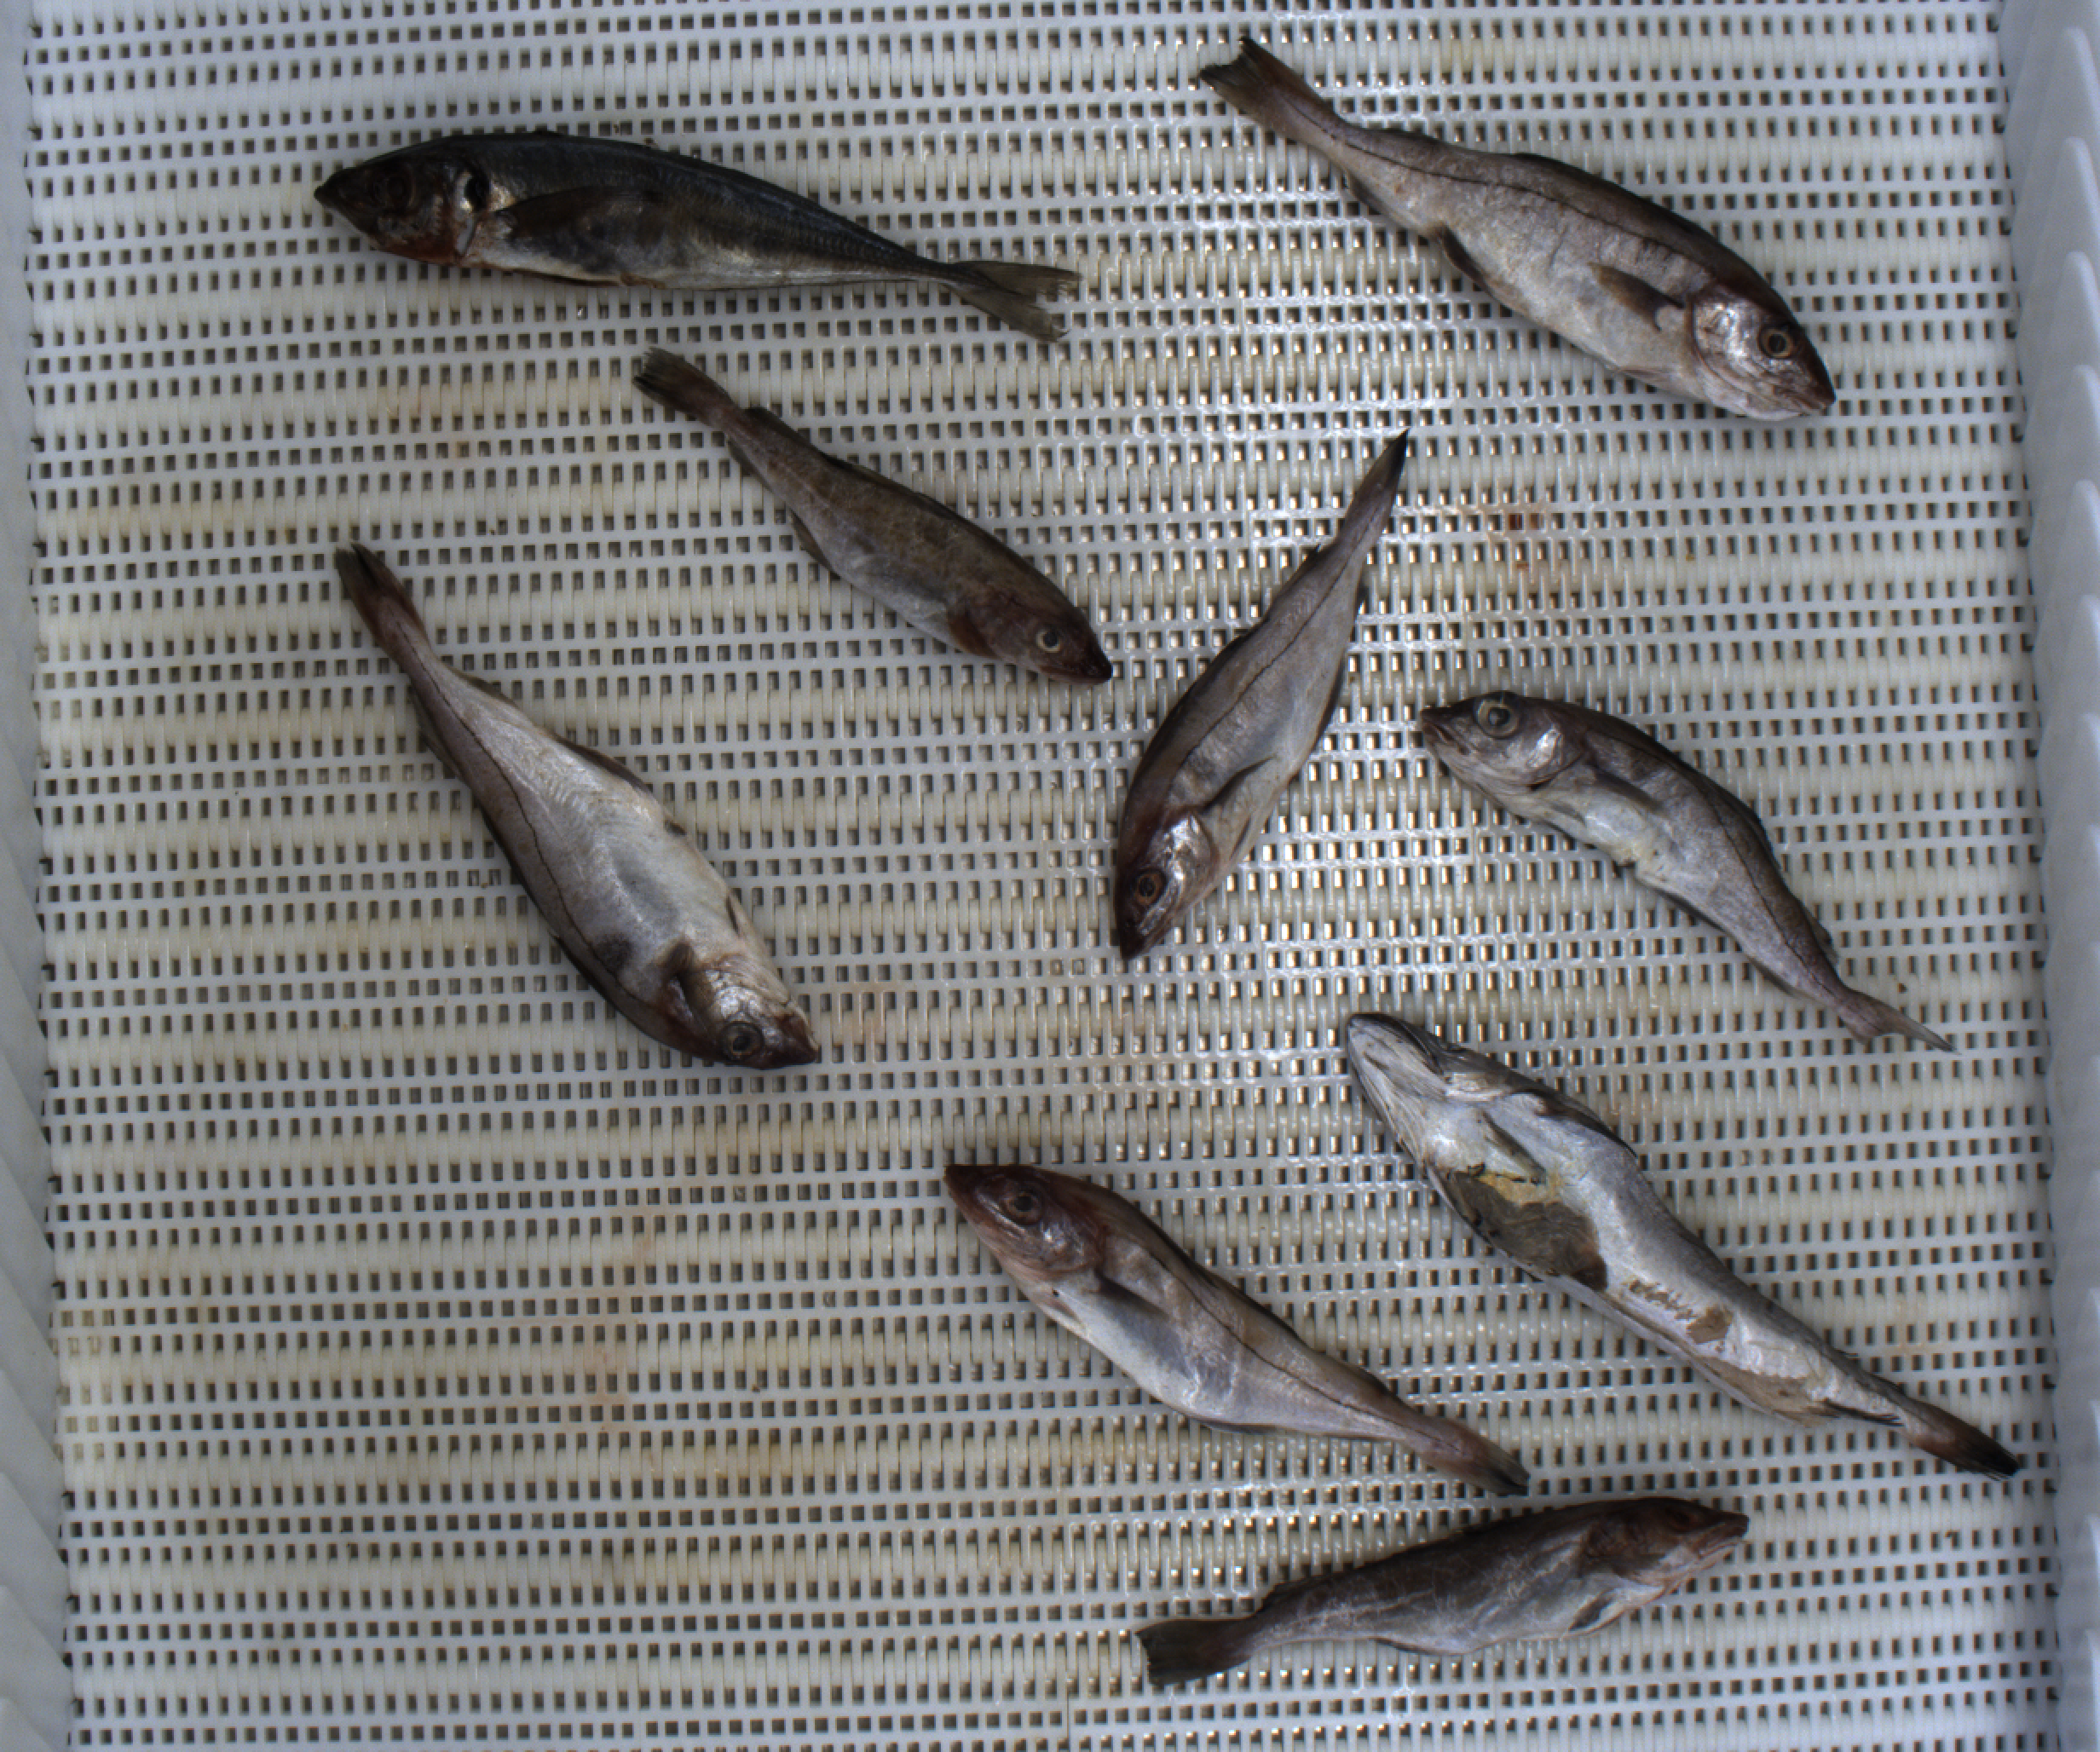
Total fish: 9
Cod: 2
Haddock: 5
Whiting: 0
Hake: 1
Horse mackerel: 1
Saithe: 0
Other: 0